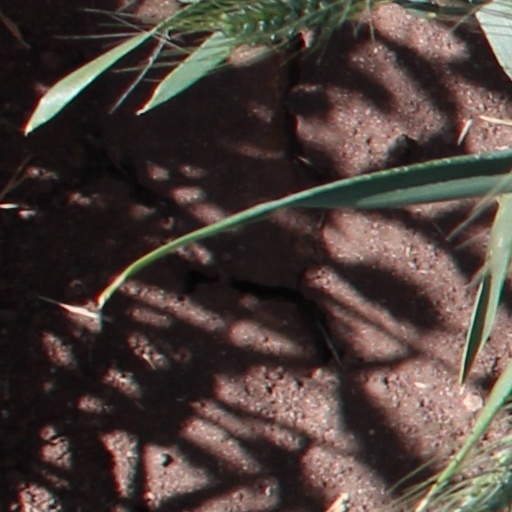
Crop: wheat